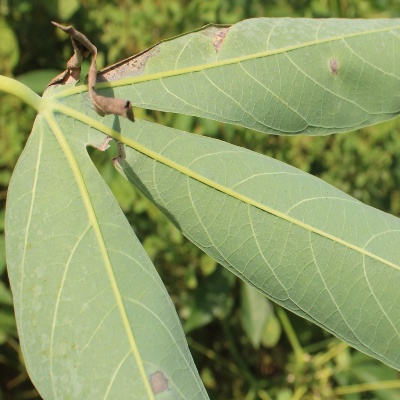
Crop: Cassava
Condition: bacterial blight